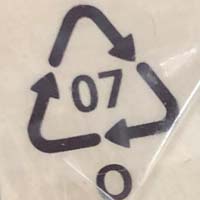
Plastic recycling code class: 7_other_resins